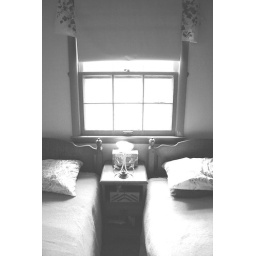
the bedroom i stayed in at my grampas house